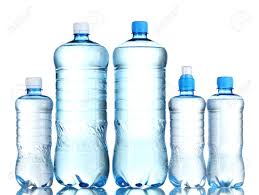
Waste category: plastic